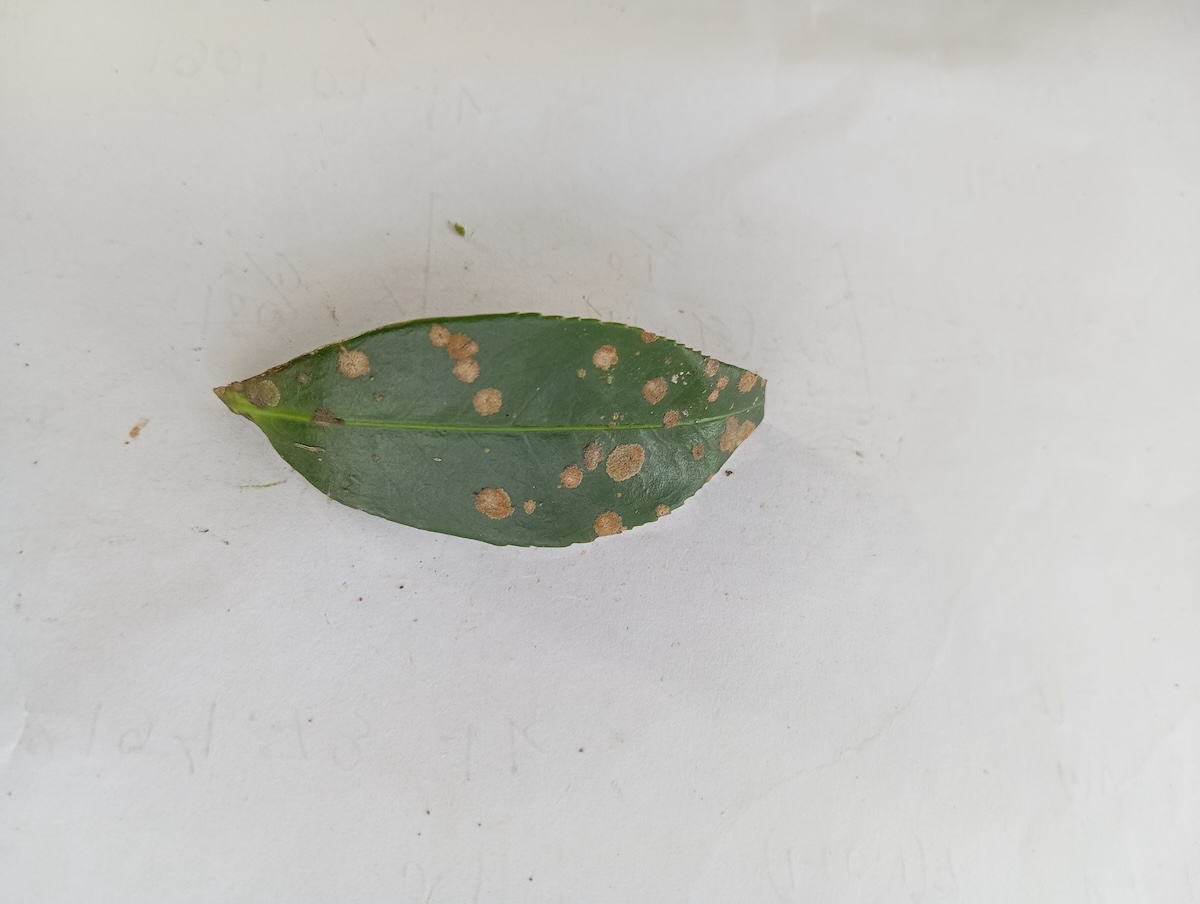
Label: Tea algal leaf spot